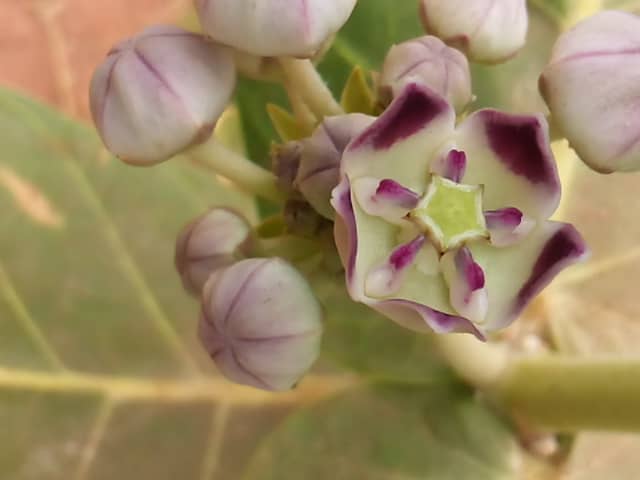
Nataal bii garabu poftan la. Boo xoolee, yaa ngi gis xob yi ak yi nga xamantane sii tam mooy tóor-tóor yi